Leonardo (ISS module)

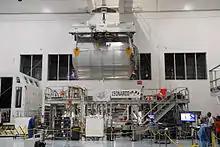
PMM "Leonardo" at the Space Station Processing Facility (SSPF).

After returning to Earth on April 20, 2010 at the end of the STS-131 mission, the "Leonardo" MPLM was moved to the Space Station Processing Facility (SSPF) at the Kennedy Space Center in Florida to undergo modifications. To convert the "Leonardo" MPLM into the PMM, NASA made the following modifications: removal of +Y grapple fixture (Flight Releasable Grapple Fixture, or FRGF), removal of ROFU (Remotely Operated Fluid Umbilical) components, replacement of CBM seal, installation of new forward end cone MMOD shields, feed through seal replacement, and installation of visiting vehicle retro-reflectors.